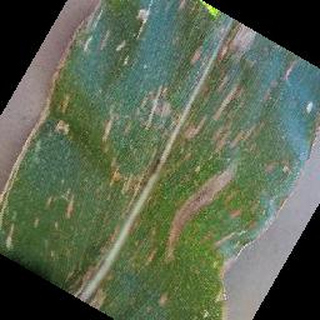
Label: corn_cercospora_leaf_spot